CGR 3rd Class 4-4-0 1883

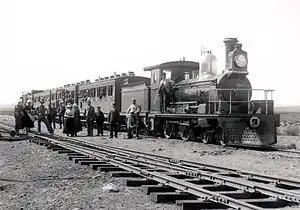
CGR 3rd Class no. 83 "Sir Hercules"

The Cape Government Railways 3rd Class 4-4-0 of 1883 was a South African steam locomotive from the pre-Union era in the Cape of Good Hope.